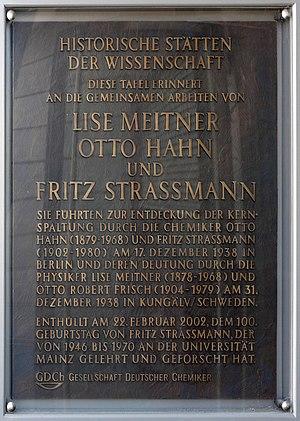
Friedrich Wilhelm Strassmann, dit "Fritz", est un chimiste allemand qui, avec Otto Hahn, a découvert la fission nucléaire de l'uranium en 1938.